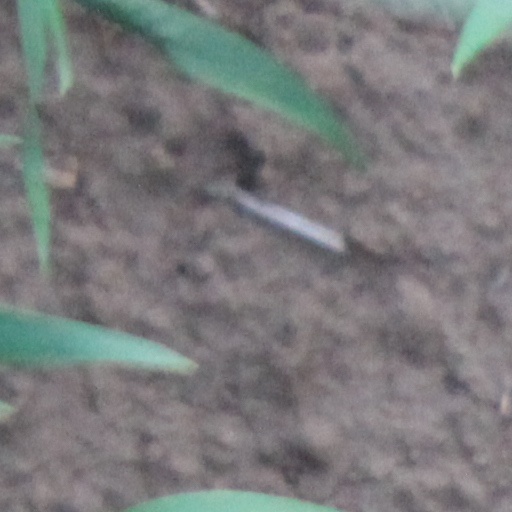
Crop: wheat